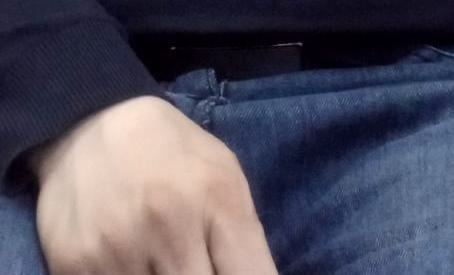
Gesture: no_gesture